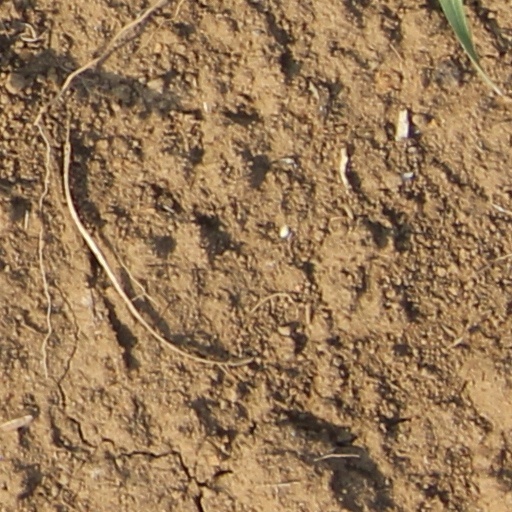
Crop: wheat